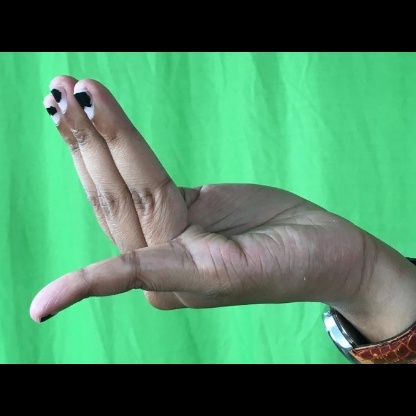
Mudra: Chaturam